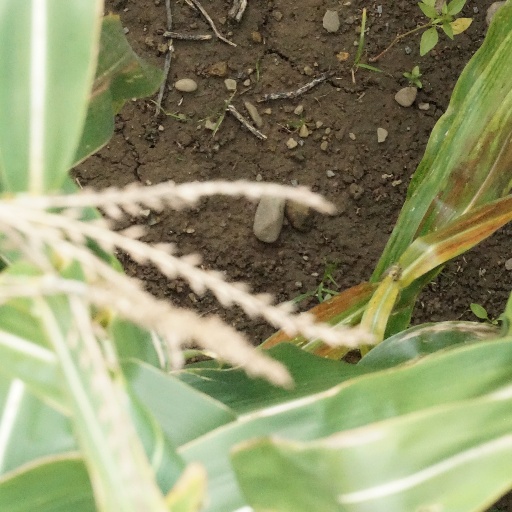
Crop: maize; corn